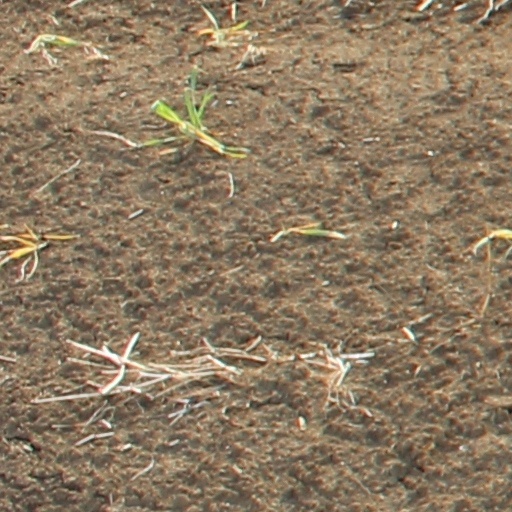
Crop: wheat